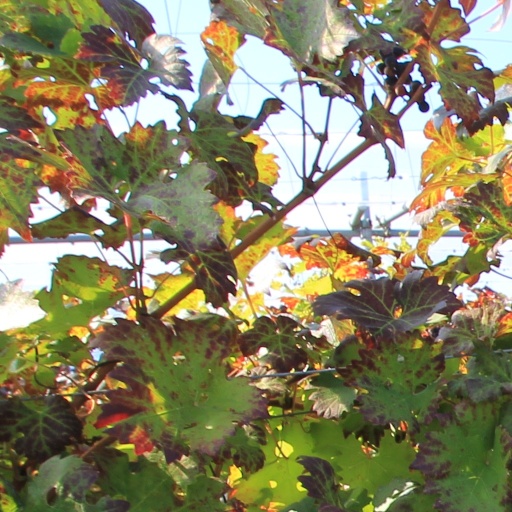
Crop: grape